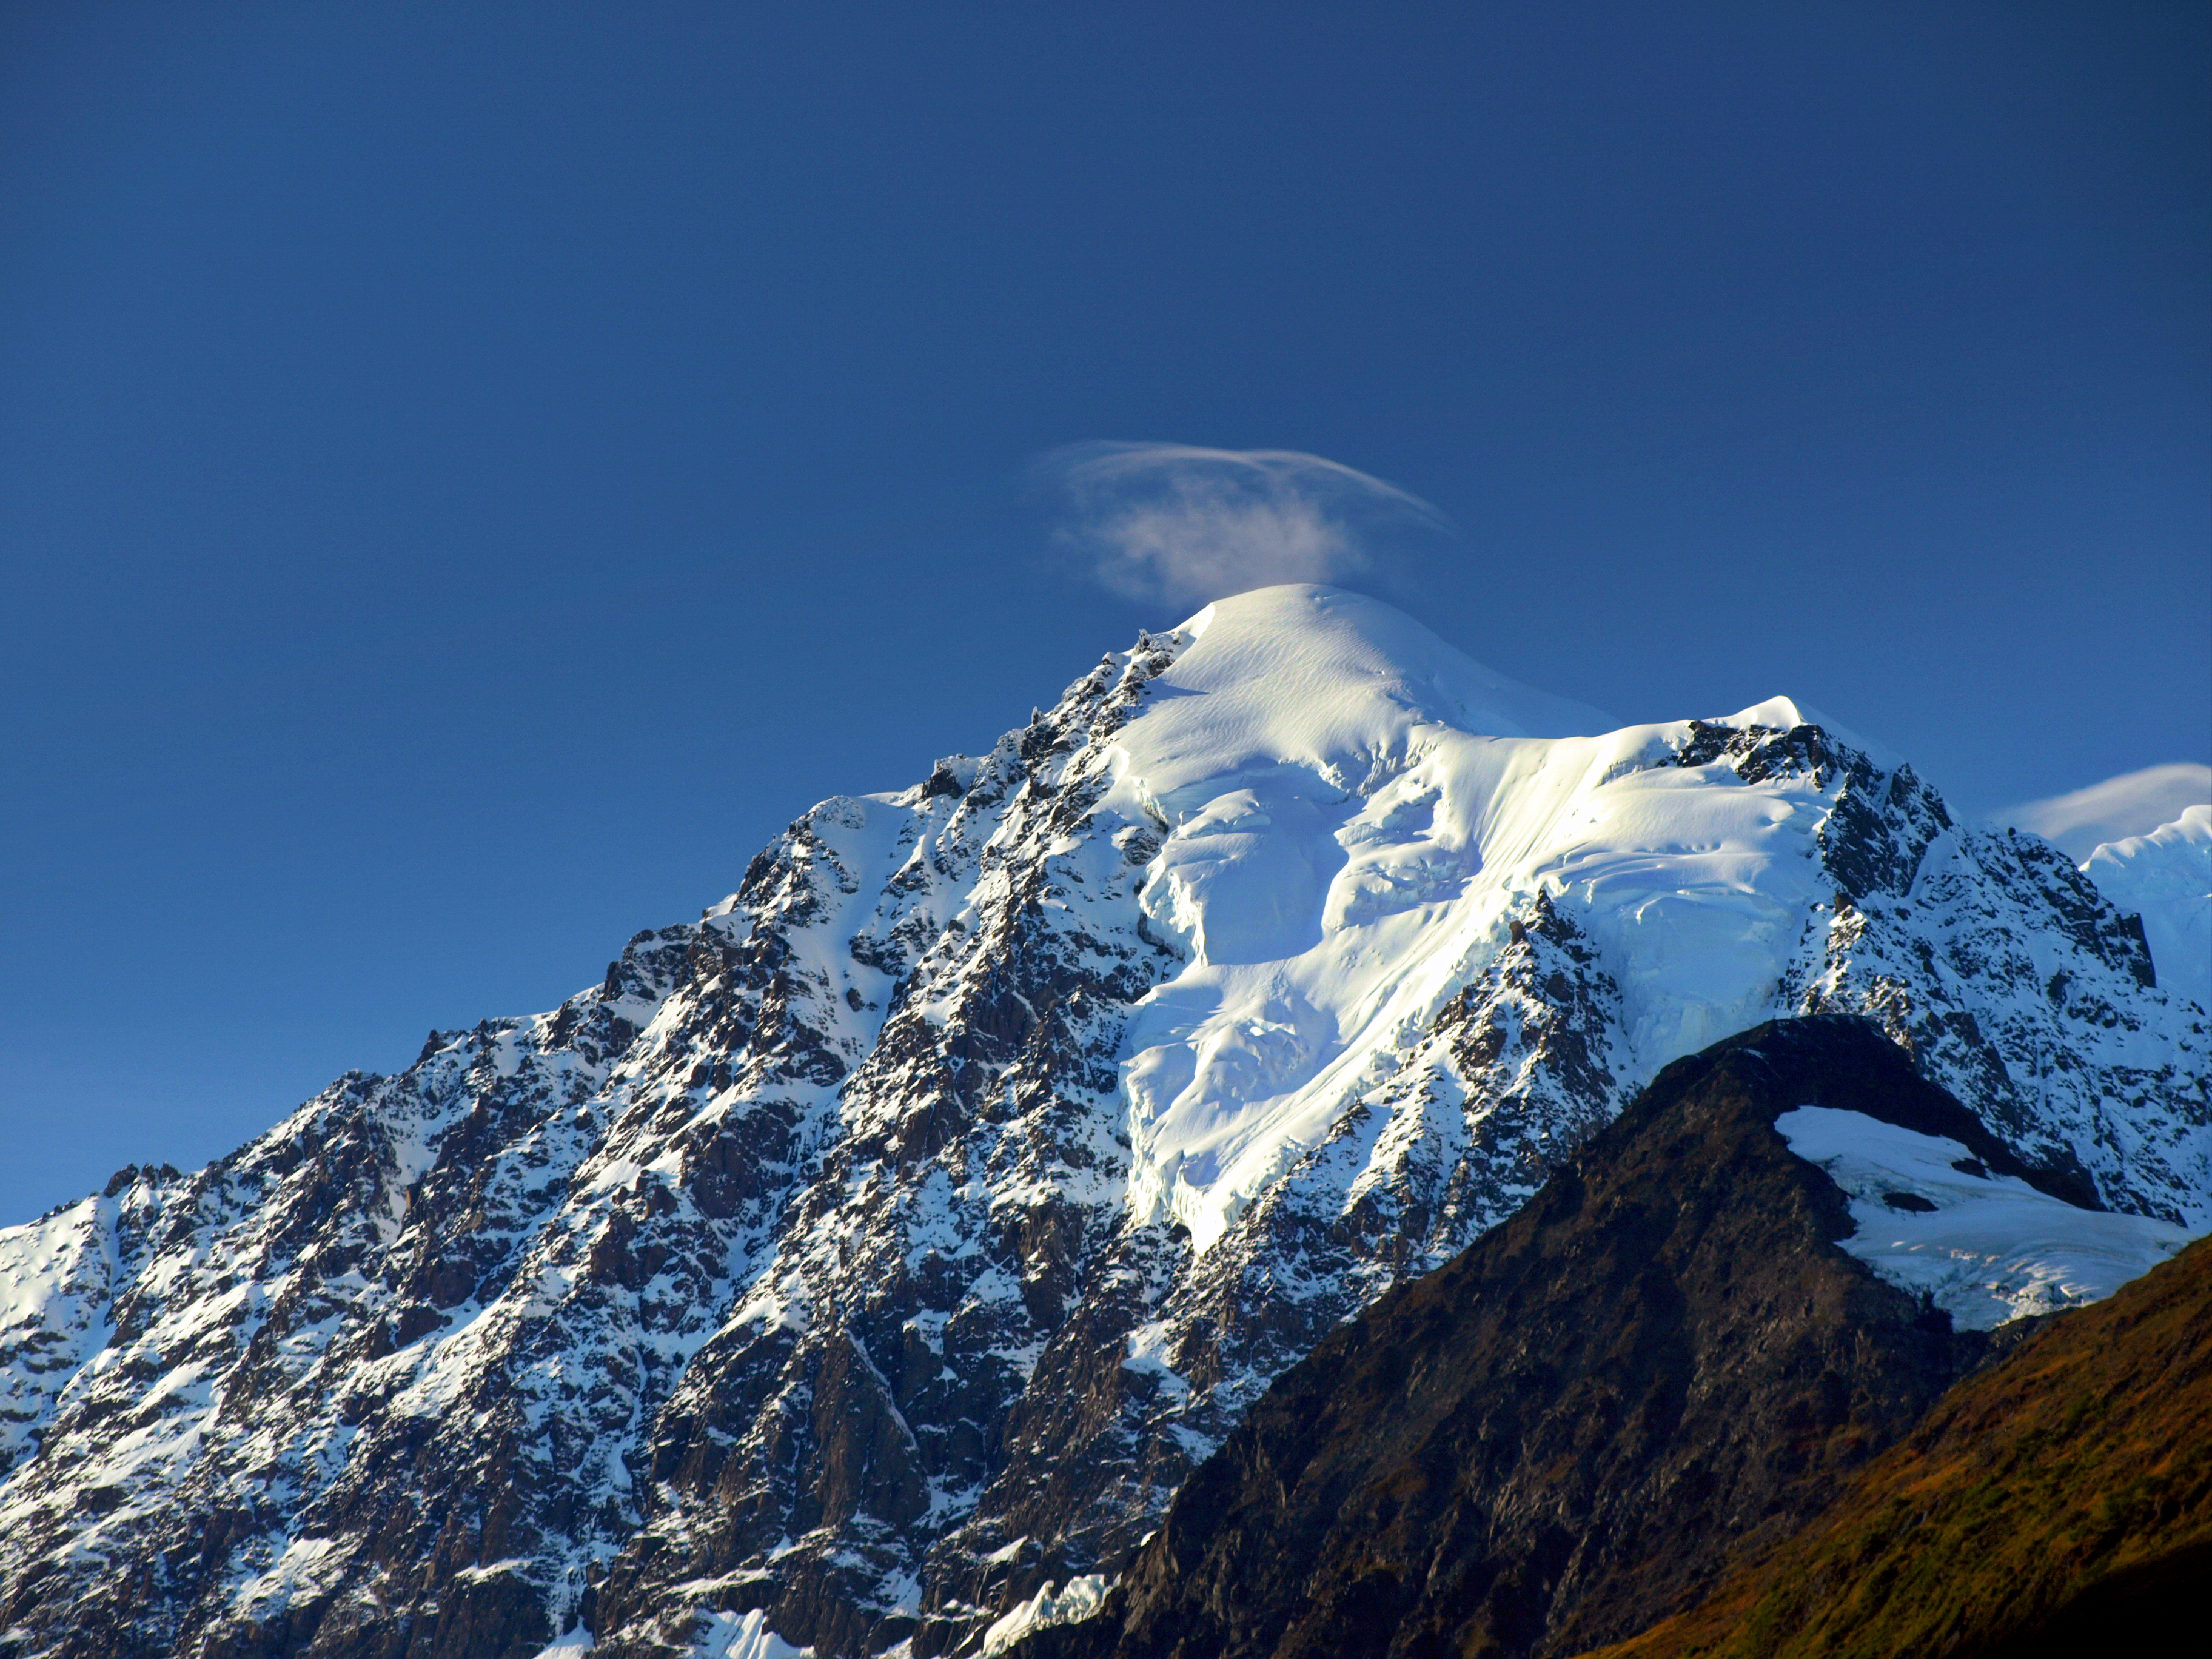
mountainous landforms, mountain, sky, mountain range, ridge, alps, wilderness, cloud, summit, massif, snow, winter, highland, hill, fell, mount scenery, tree, geological phenomenon, hill station, landscape, national park, sunlight, rock, ar te, glacial landform, slope, valley, world, meteorological phenomenon, glacier